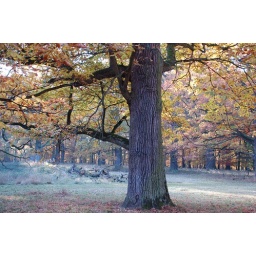
Old tree in the forest